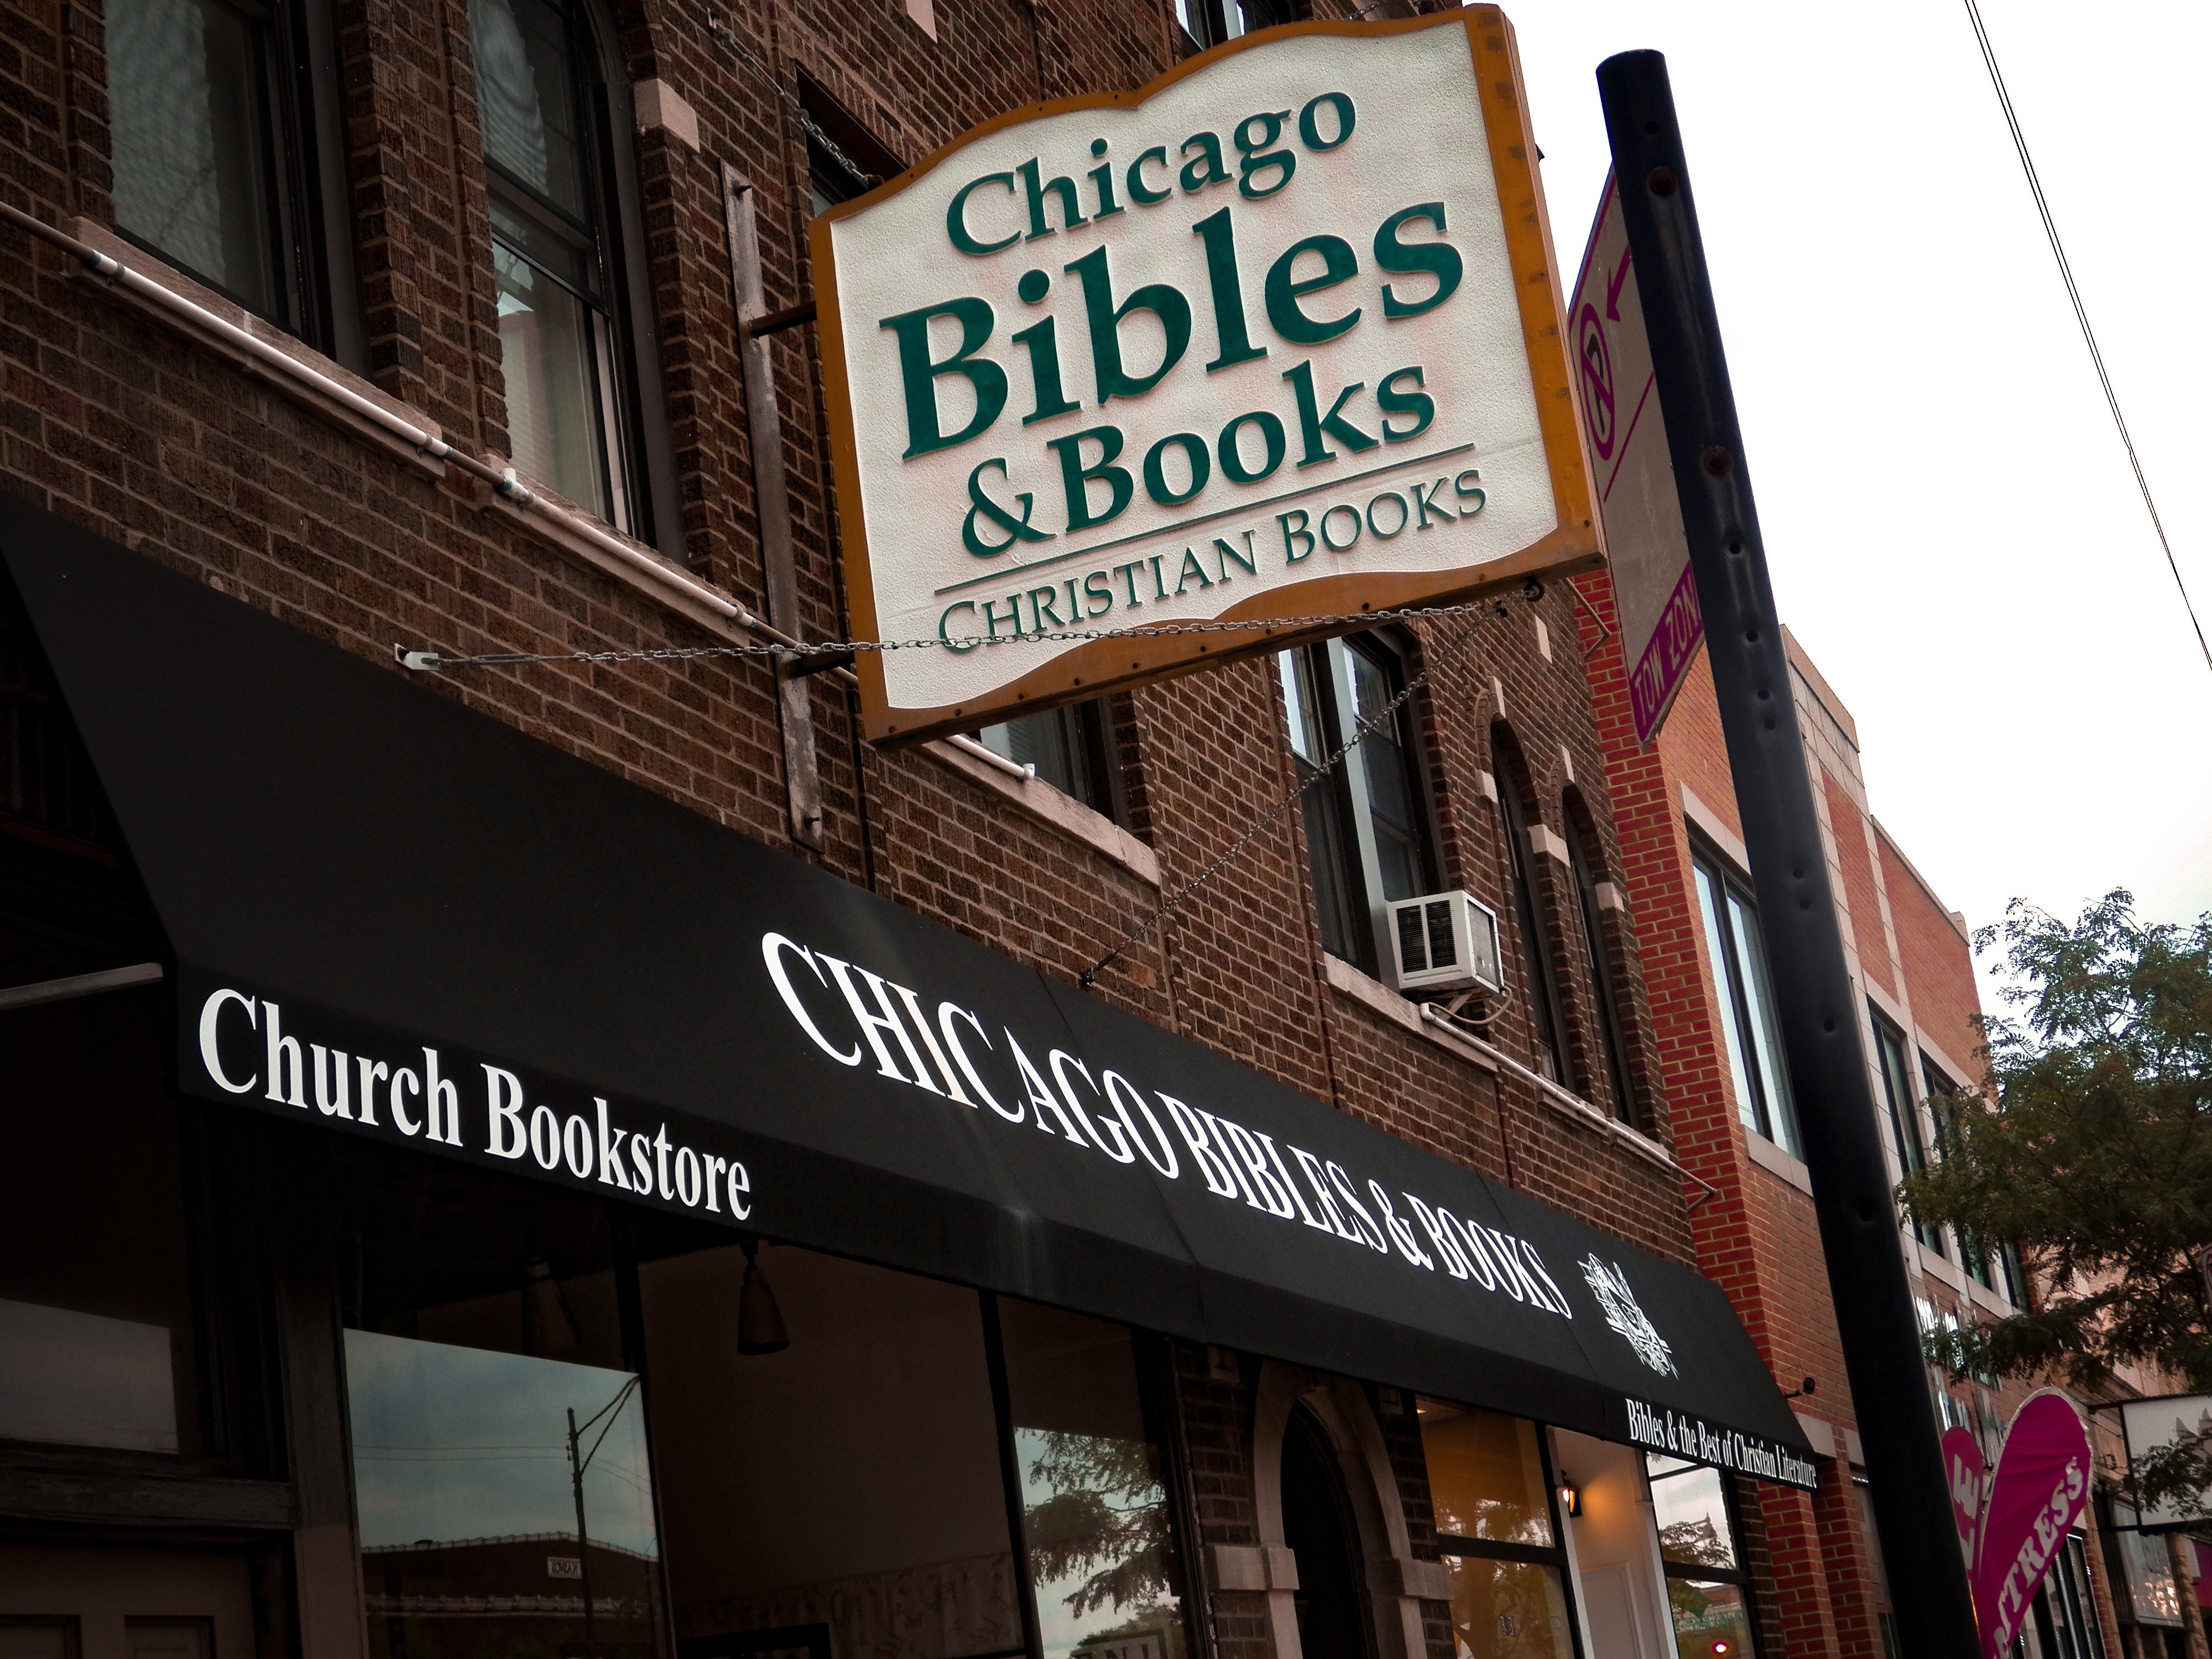
restaurant, advertising, downtown, sign, banner, street sign, signage